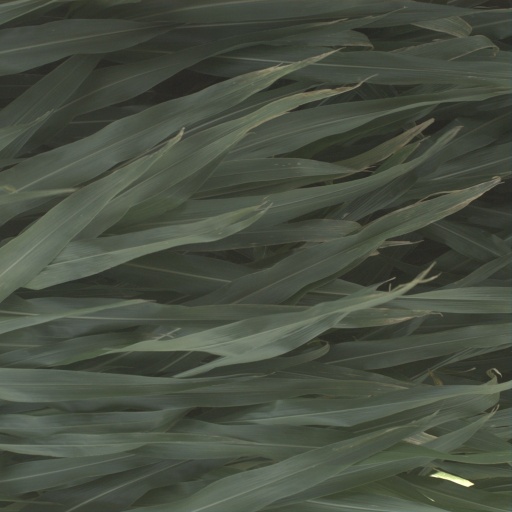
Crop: sorghum